Charles Turzak

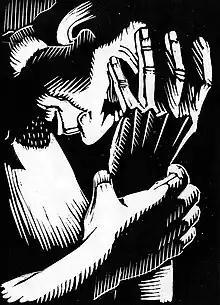
“Deliberation”, from "Abraham Lincoln: Biography in Woodcuts" (1933), by Charles Turzak

A World's Fair was opened in Chicago in May 1933. Formally known as A Century of Progress International Exhibition, to celebrate Chicago's centenary, the fair featured an Abraham Lincoln village featuring recreations of buildings connected to the 16th American president and favorite son of Illinois. Turzak arranged with the organizers to appear in the recreation of a general store that a young Lincoln had owned with his business partner William Berry where Turzak carved woodcuts under the eyes of visitors to the fair.